1969 Liberal Party of Australia leadership spill

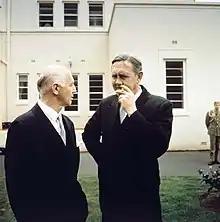
Gorton with William McMahon shortly after the unsuccessful leadership challenge.

The election on 7 November was set for 10 a.m., but delayed by an hour as five MPs travelling from Melbourne were delayed by a faulty aircraft. With Speaker William Aston presiding, the 65 members of the Liberal partyroom took 49 minutes to elect a leader. Gorton won an absolute majority on the first ballot, but the final results were kept secret, with the ballot papers burnt immediately after being tallied. Alan Reid of "The Daily Telegraph" estimated Gorton had won 34 votes, while "The Canberra Times" estimated 38 votes; Gorton's supporters claimed up to 40 votes. The deputy leadership was also declared vacant, and McMahon was re-elected over Immigration Minister Billy Snedden and Postmaster-General Alan Hulme with about 35 votes, with Snedden receiving the majority of the rest.